Trolleybuses in Córdoba

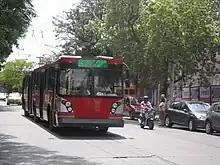
One of Córdoba's 1990 ZiU-10 articulated trolleybuses on line B in 2011. All remaining ZiU-10s in the fleet received a modernised front end and LED destination signs between 2009 and 2011.

As part of an ambitious municipal public transport improvement program, the city of Córdoba decided in the late 1980s to incorporate trolleybuses into Córdoba's urban transport system.